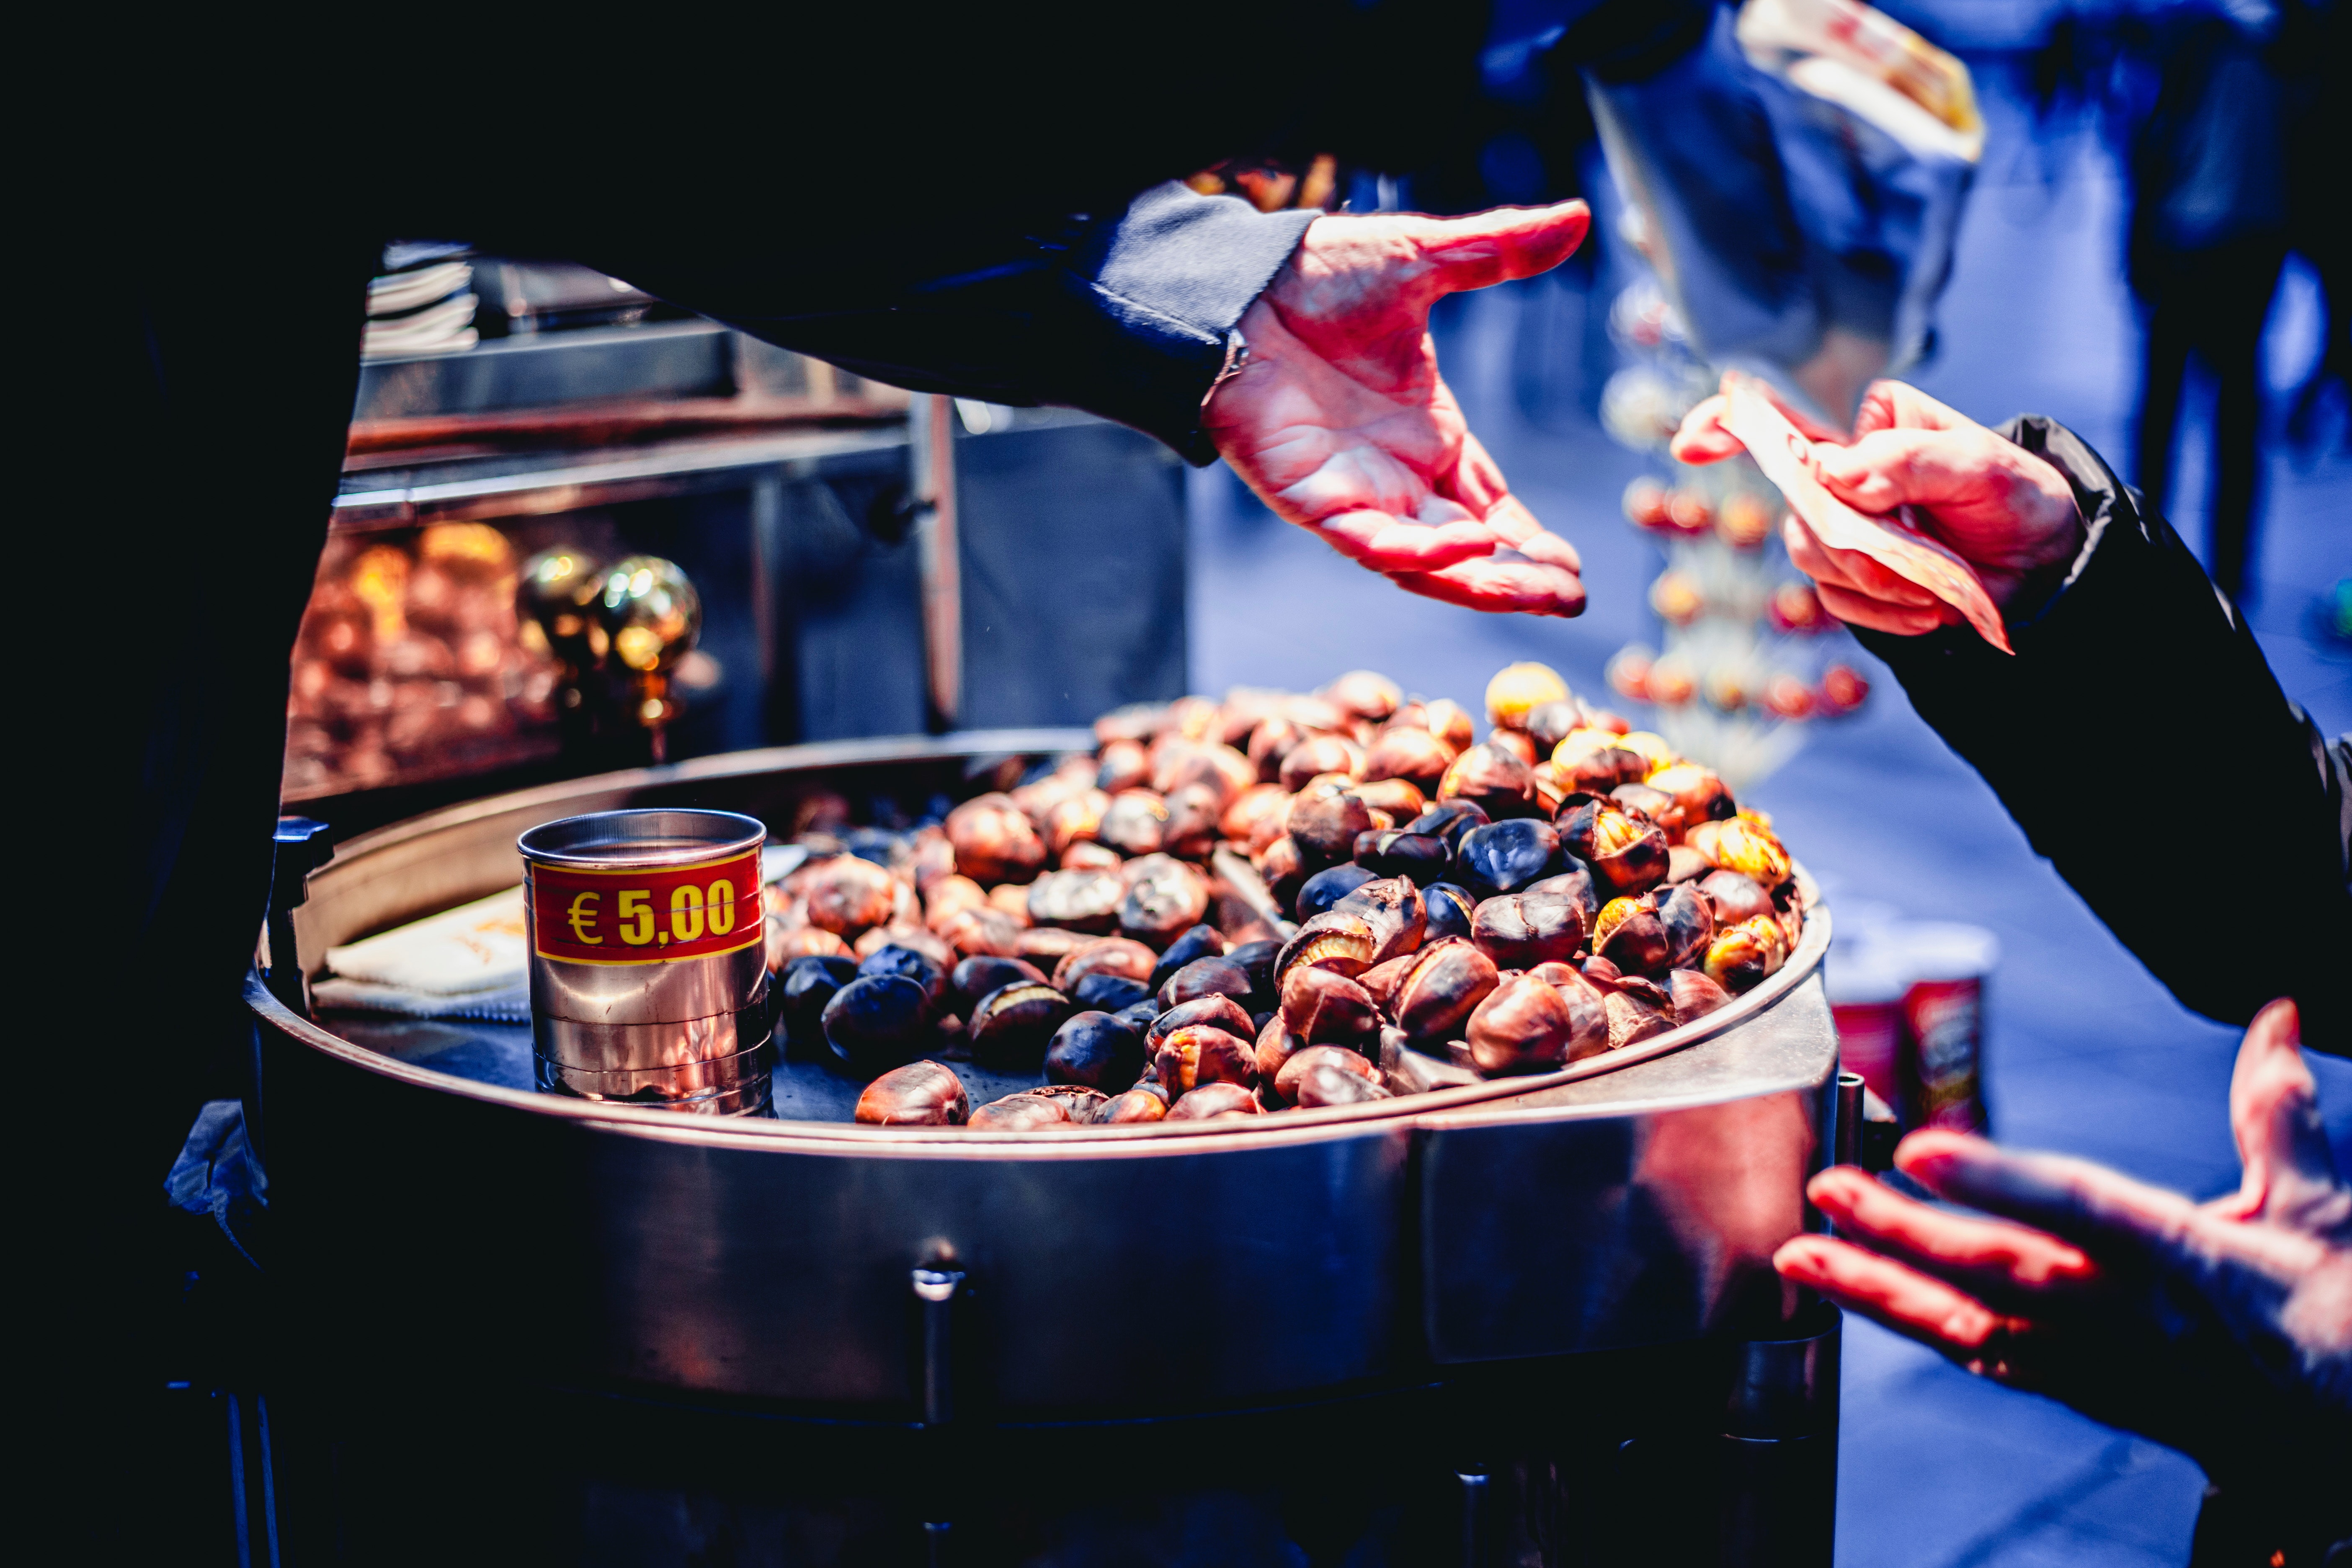
food, cuisine, dish, barbecue, snack, vegetarian food, meat, delicacy, finger food